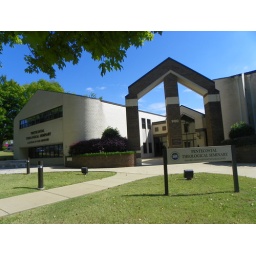
This building stands on the site of the house where I lived for ten years of my childhood in Cleveland, Tennessee.